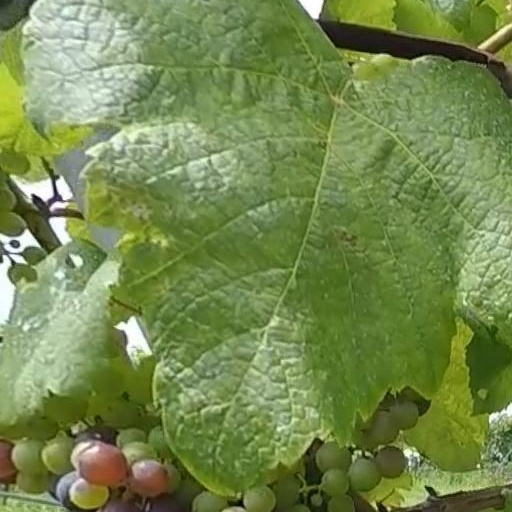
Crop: grape